Manuel Vilarinho (painter)

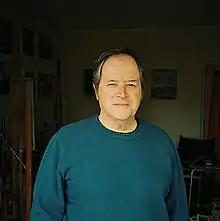
Manuel Vilarinho, Painter

Manuel Vilarinho (born 1953, Lisbon) is a Portuguese painter who lives and works in Lisbon. Vilarinho has a degree in painting from the Escola Superior de Belas Artes de Lisboa. He works in the fields of painting and drawing. "...the guiding principle that organizes Manuel Vilarinho's landscapes is the walk, the slow enjoyment of the visible though completed by the fleetingness of someone who drives on the road, taking in, in and extremely quick way, such visual information as stands out from the bulk of natural landscape." He began taking part in exhibitions in the 1980s, and, in 1985, had his first solo exhibition. He has exhibited his work individually in various galleries and museums. Since 1981, he has taken part in numerous national and international group exhibitions.